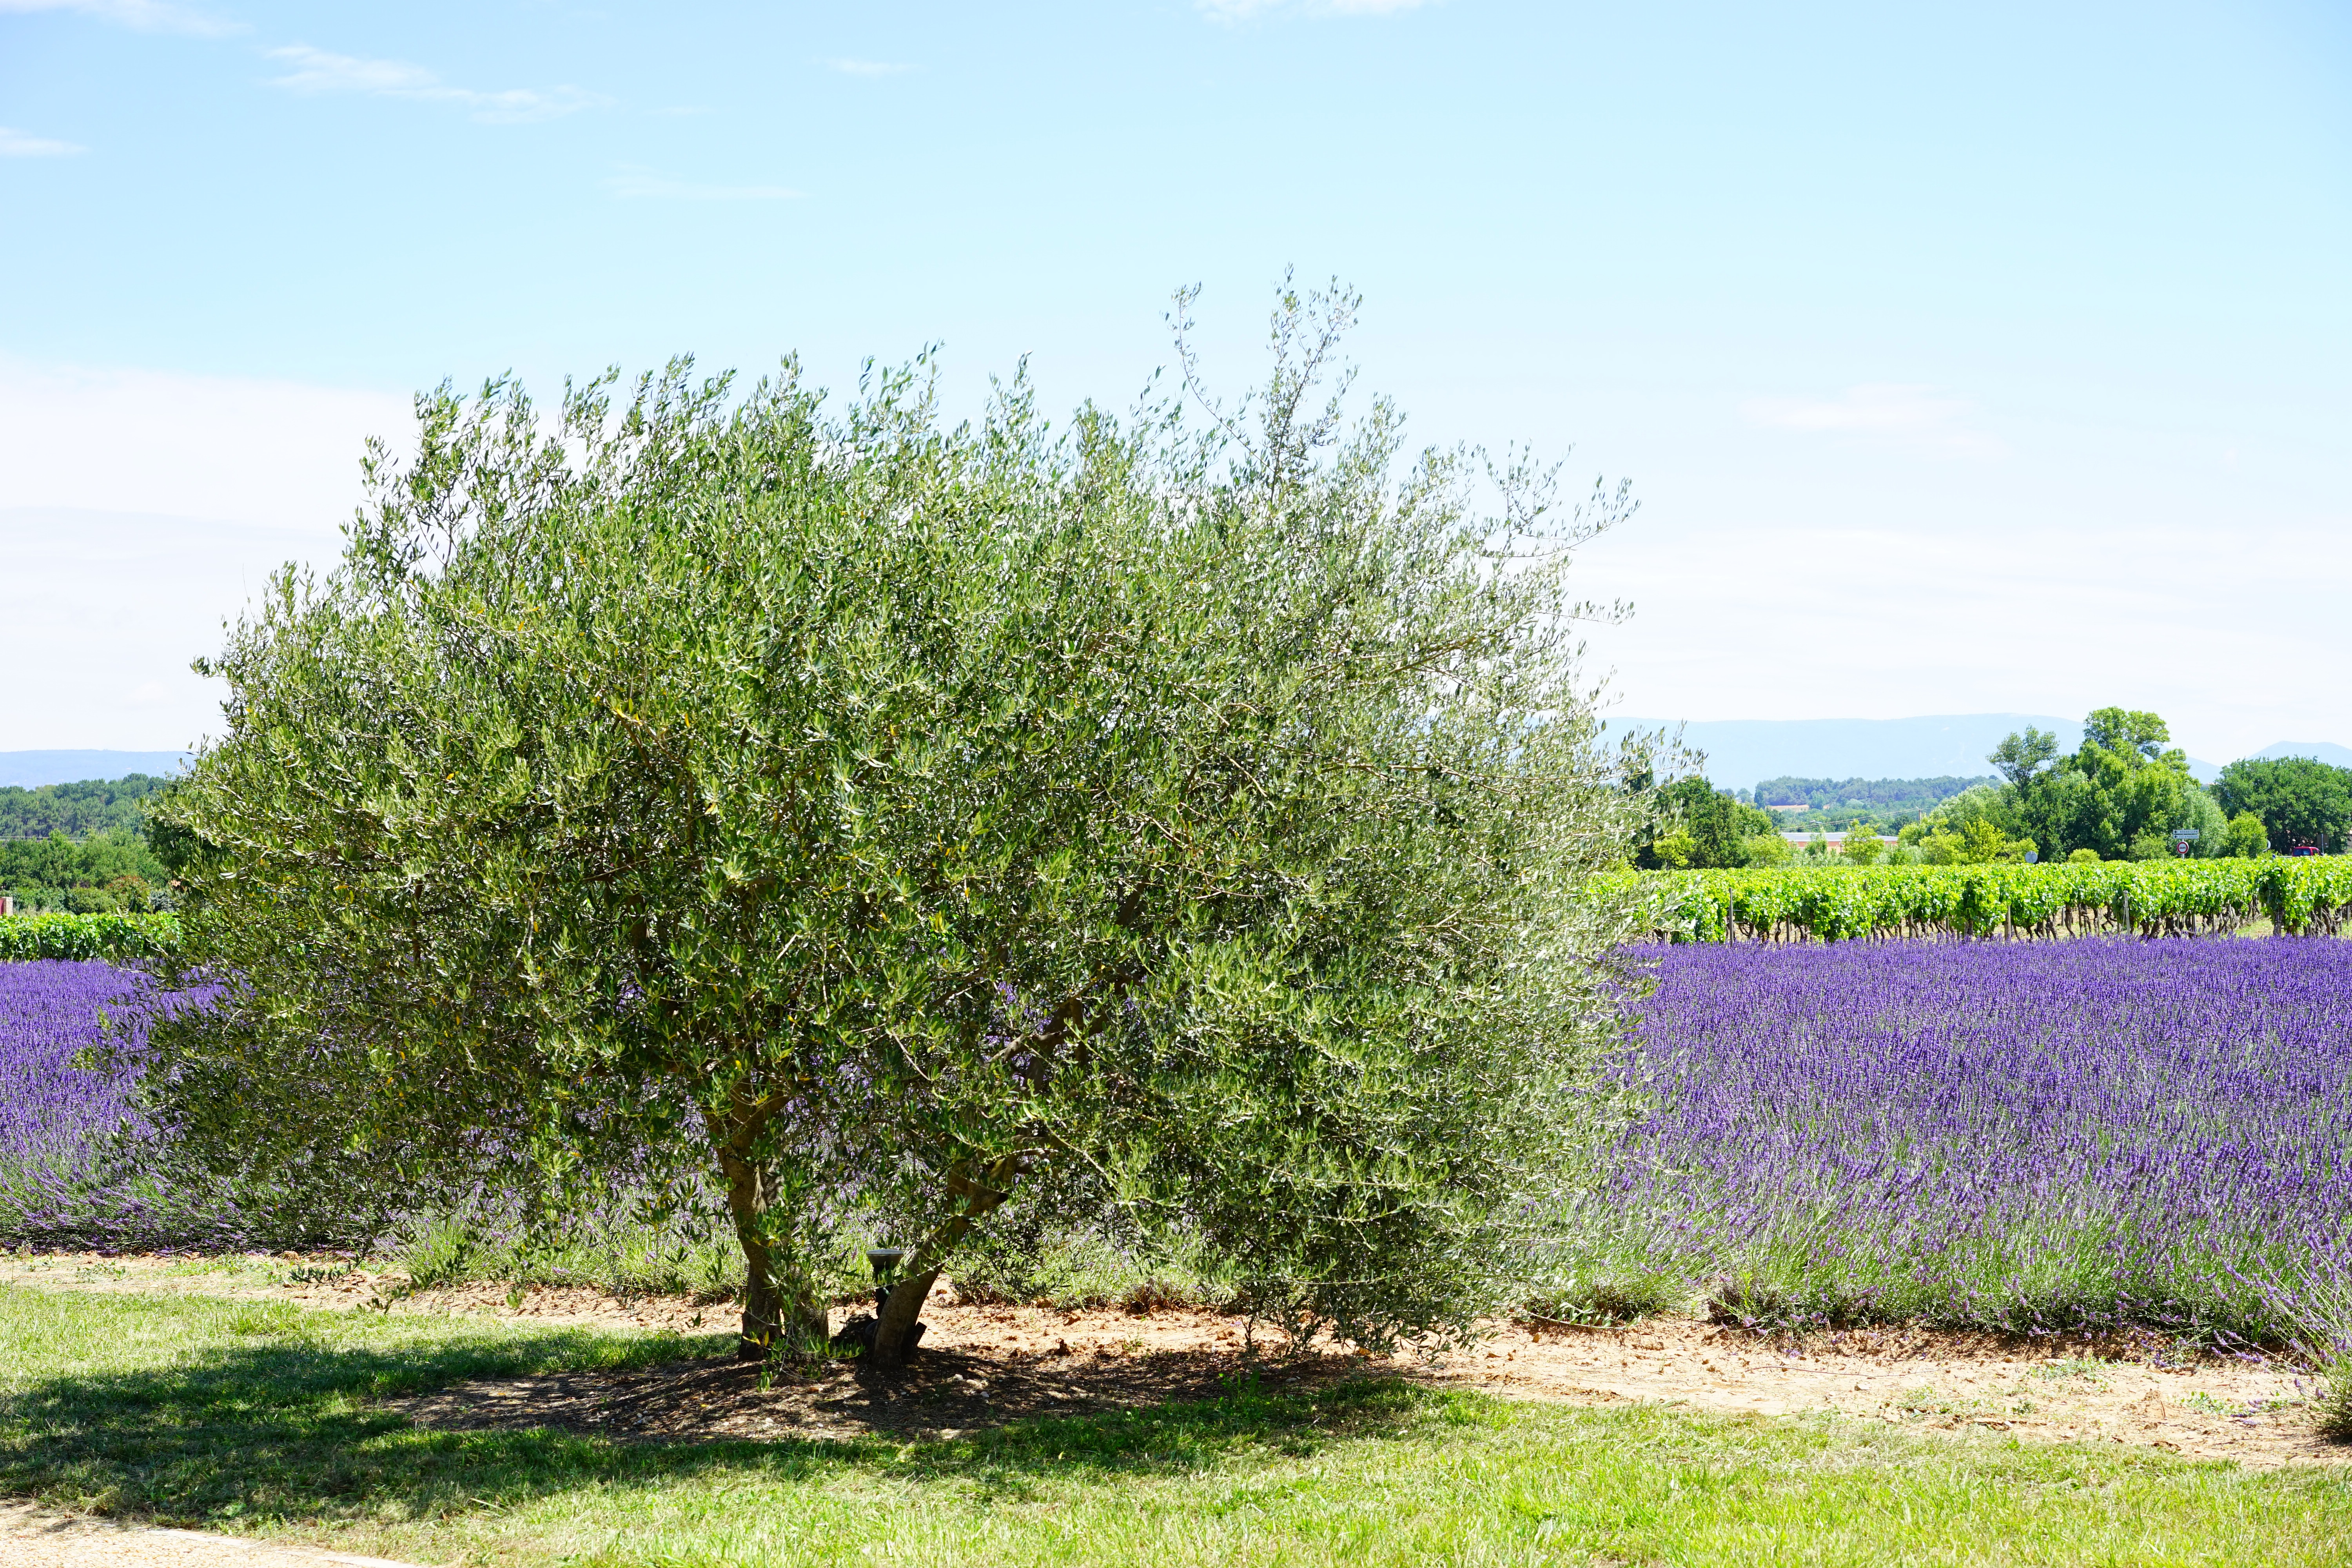
tree, nature, plant, field, meadow, flower, purple, summer, aroma, idyllic, green, herb, produce, crop, botany, blue, agriculture, garden, flora, lavender, flowers, wild plant, french, bed, petals, decorative, shrub, violet, lavender field, provence, fragrant, idyll, herbs, flowering, ecosystem, flower meadow, fragrance, aromatic, medicinal plant, olive tree, inflorescence, summer flowers, garden flowers, cottage garden, flowering plant, lamiaceae, lavender flowers, dunkellia, lavender cultivation, wildblue, true lavender, narrow leaf lavender, lavandula angustifolia, lavandula officinalis, lavandula vera, scented plant, homeopathy, lavender meadow, lavendula, blooming lavender, lilac blue, woody plant, land plant